Horita Station (Meitetsu)

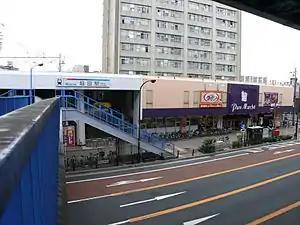
Horita Station East Entrance in May 2007

Horita Station is served by the Meitetsu Nagoya Main Line and is 61.1 kilometers from the terminus of the line at Toyohashi Station.